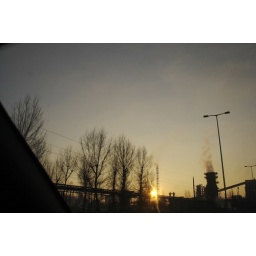
taken out of a moving car (driven by me) with dirty windows, but i like this wintersun :)